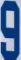
Number: 9